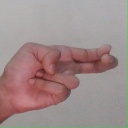
अक्षर: ह